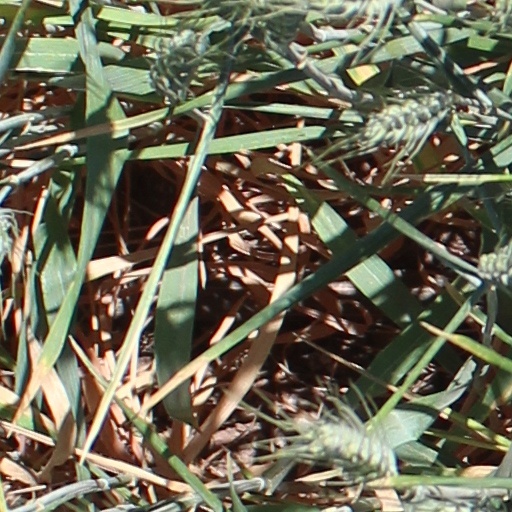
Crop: wheat